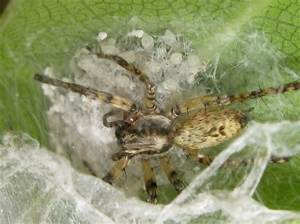
Label: spider